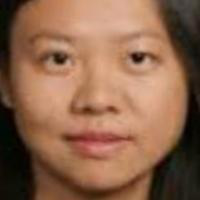
Age group: age 21-30